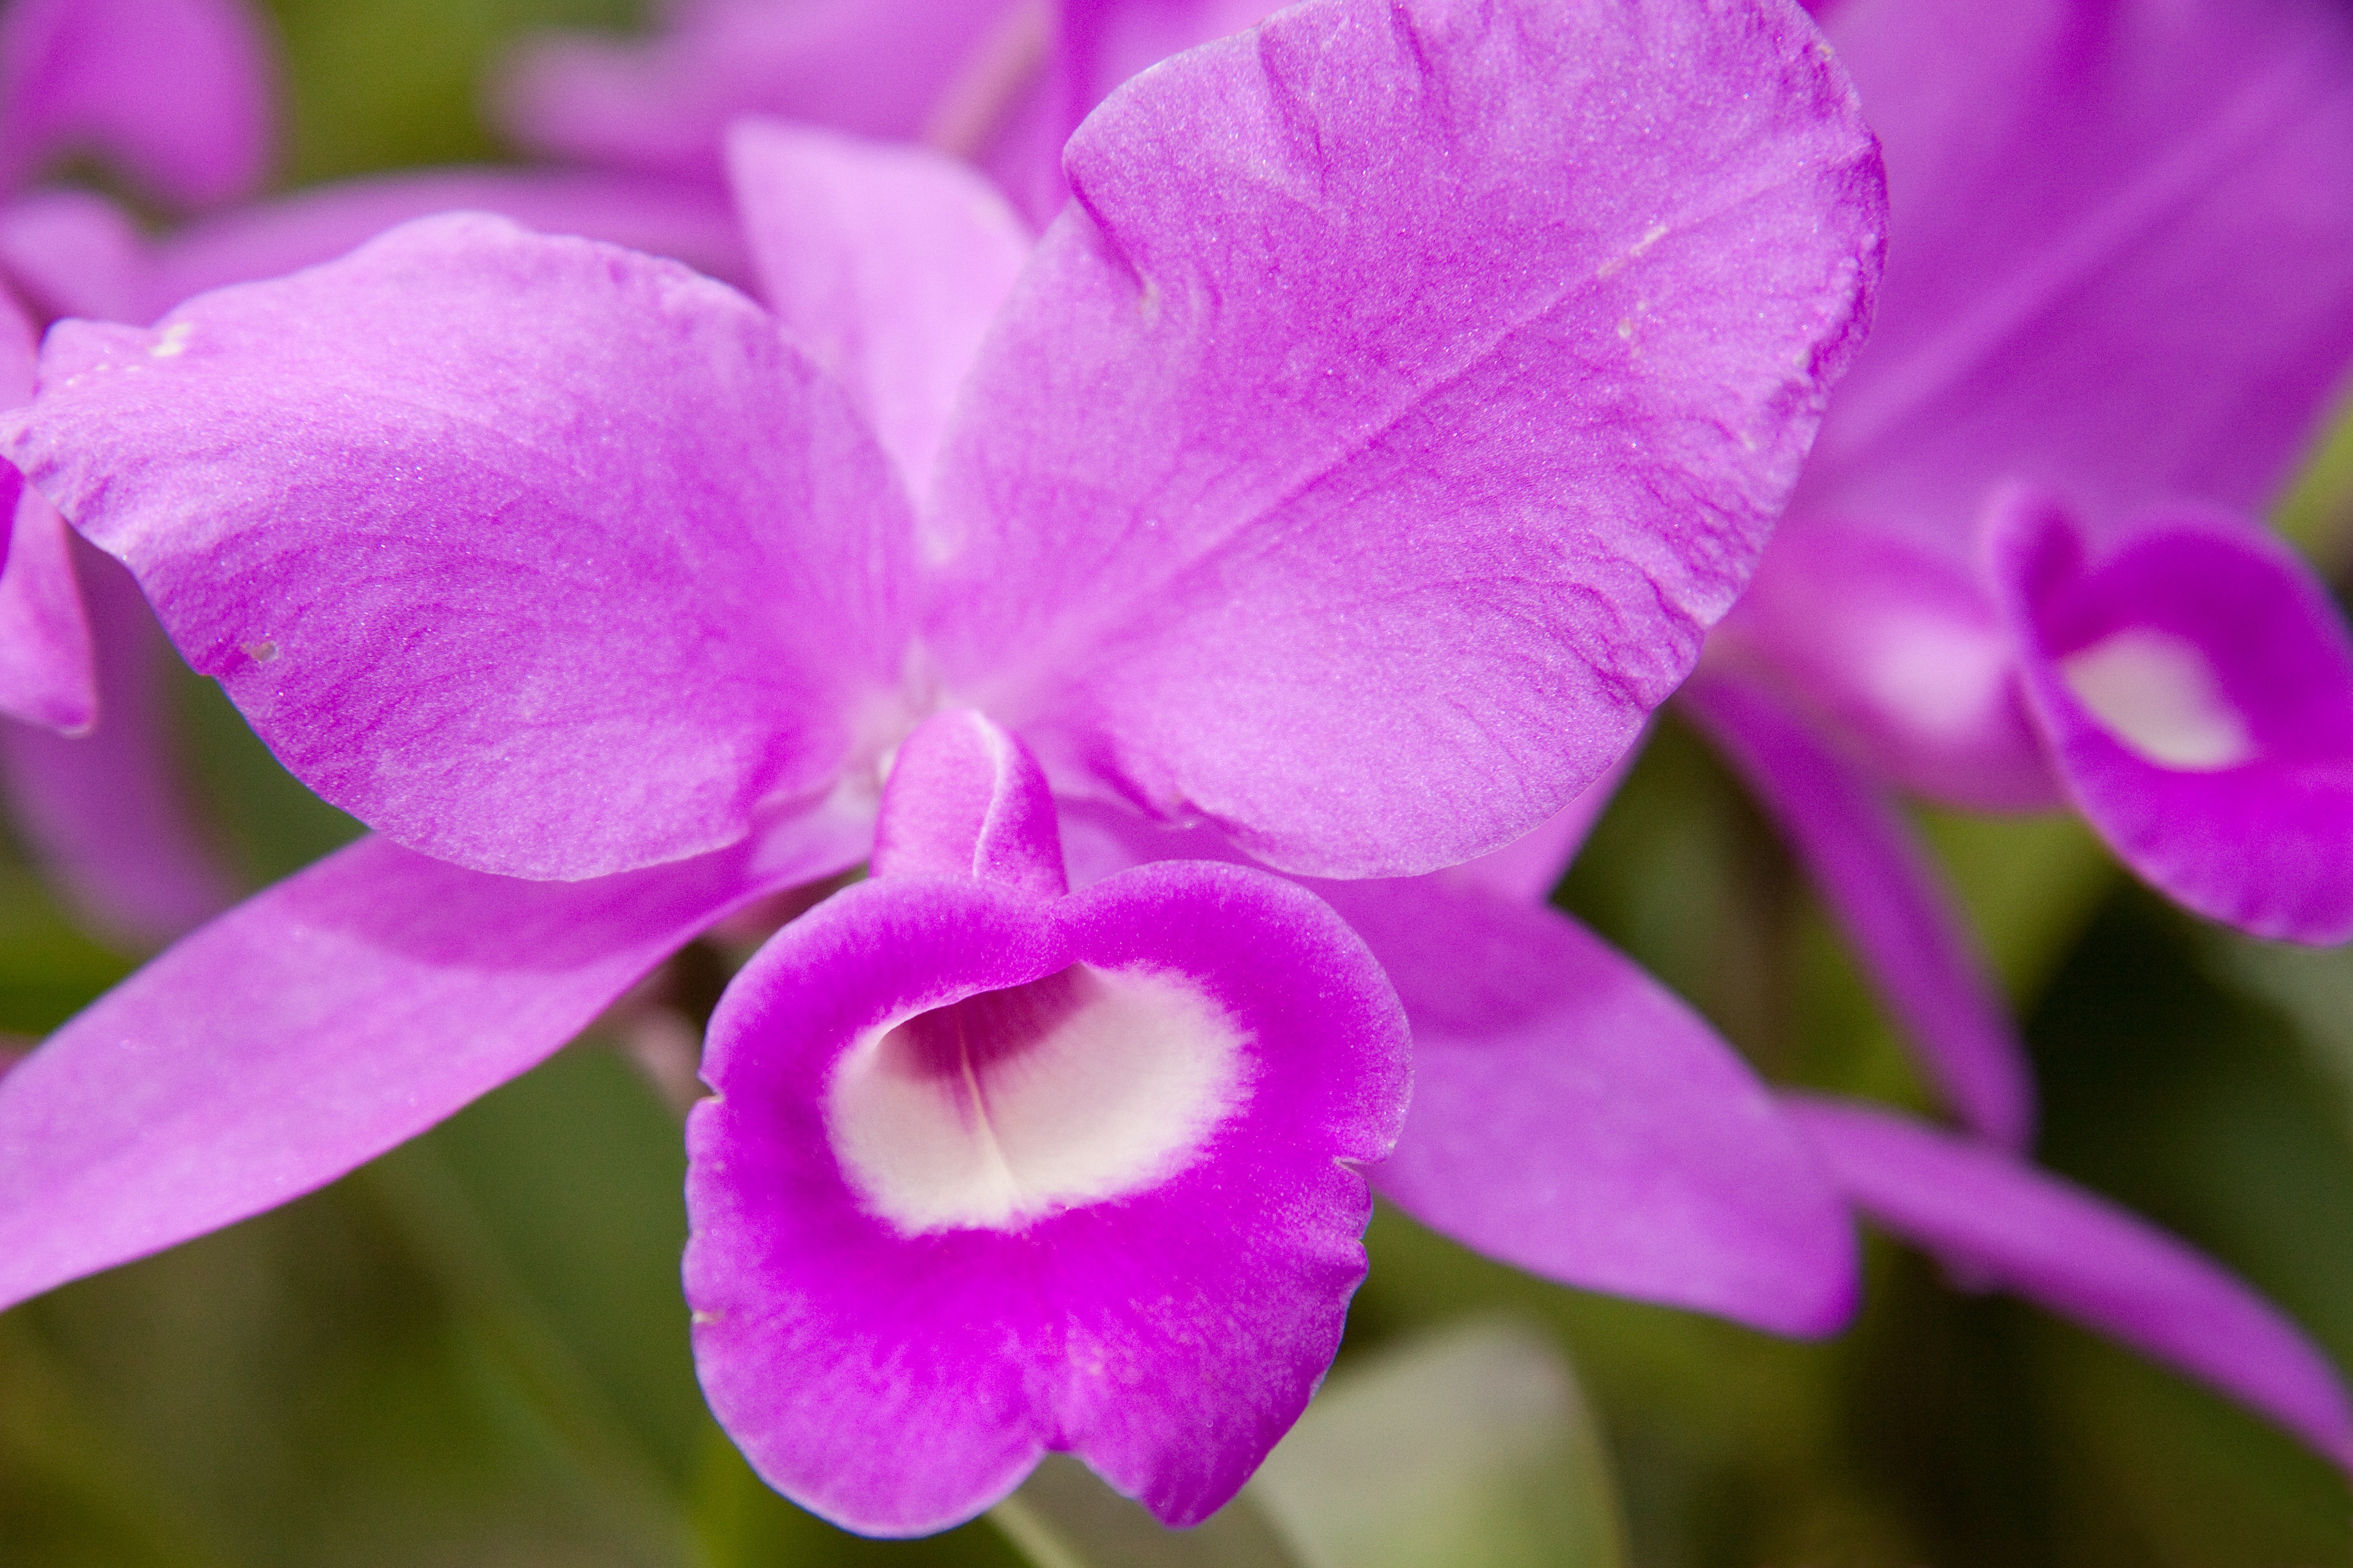
nature, blossom, plant, white, flower, petal, bloom, macro, pink, flora, orchid, orchids, macro photography, flowering plant, cattleya, queen of flowers, dendrobium, land plant, moth orchid, christmas orchid, cattleya labiata, phalaenopsis equestris, laelia